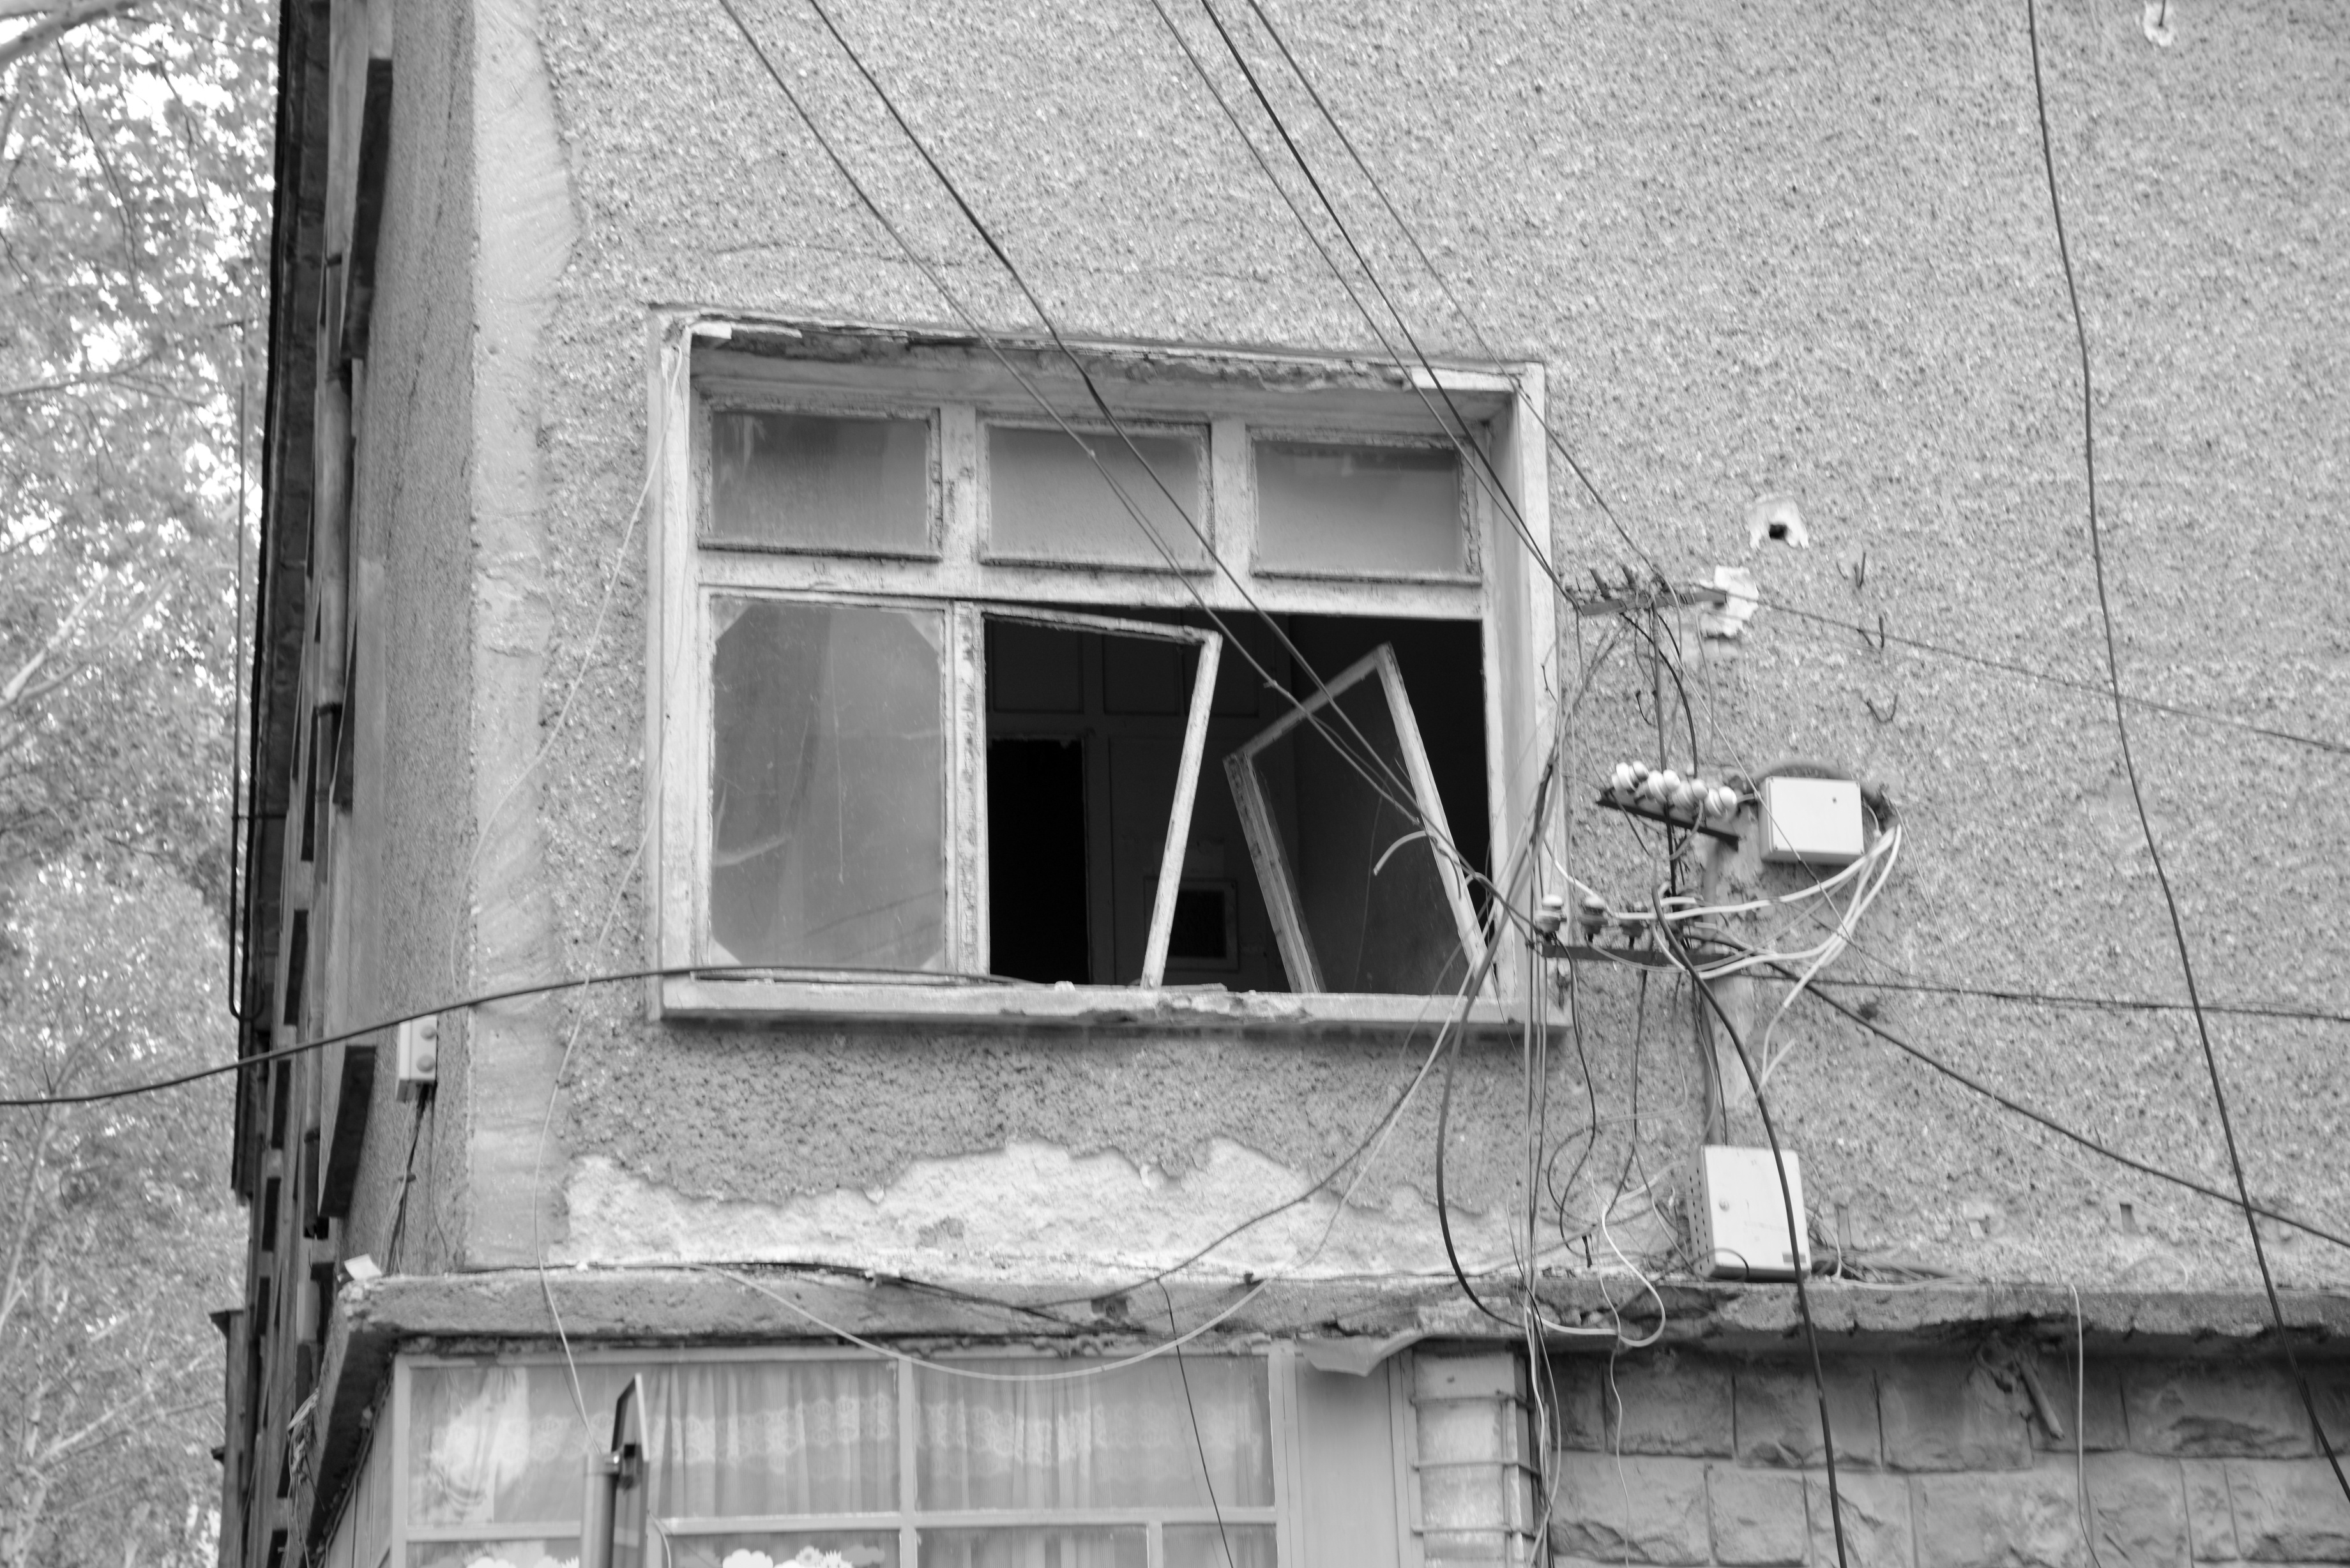
black and white, architecture, white, house, window, wall, europe, nikon, black, monochrome, 28, nikkor, d800, nikond800, bulgaria, nikkor357028, 3570, burgas, urban area, monochrome photography